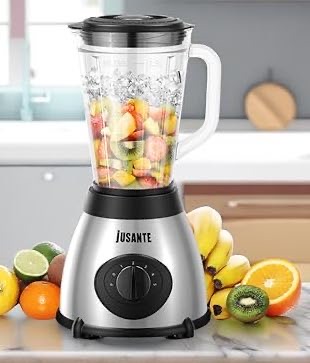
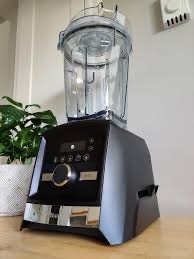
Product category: items_blender
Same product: no